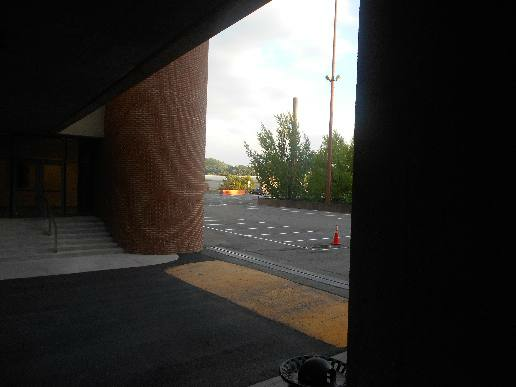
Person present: No